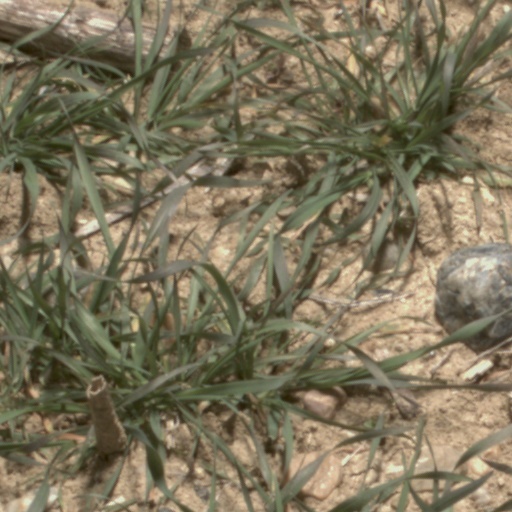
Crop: wheat